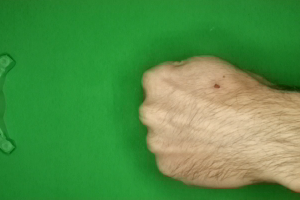
Label: rock